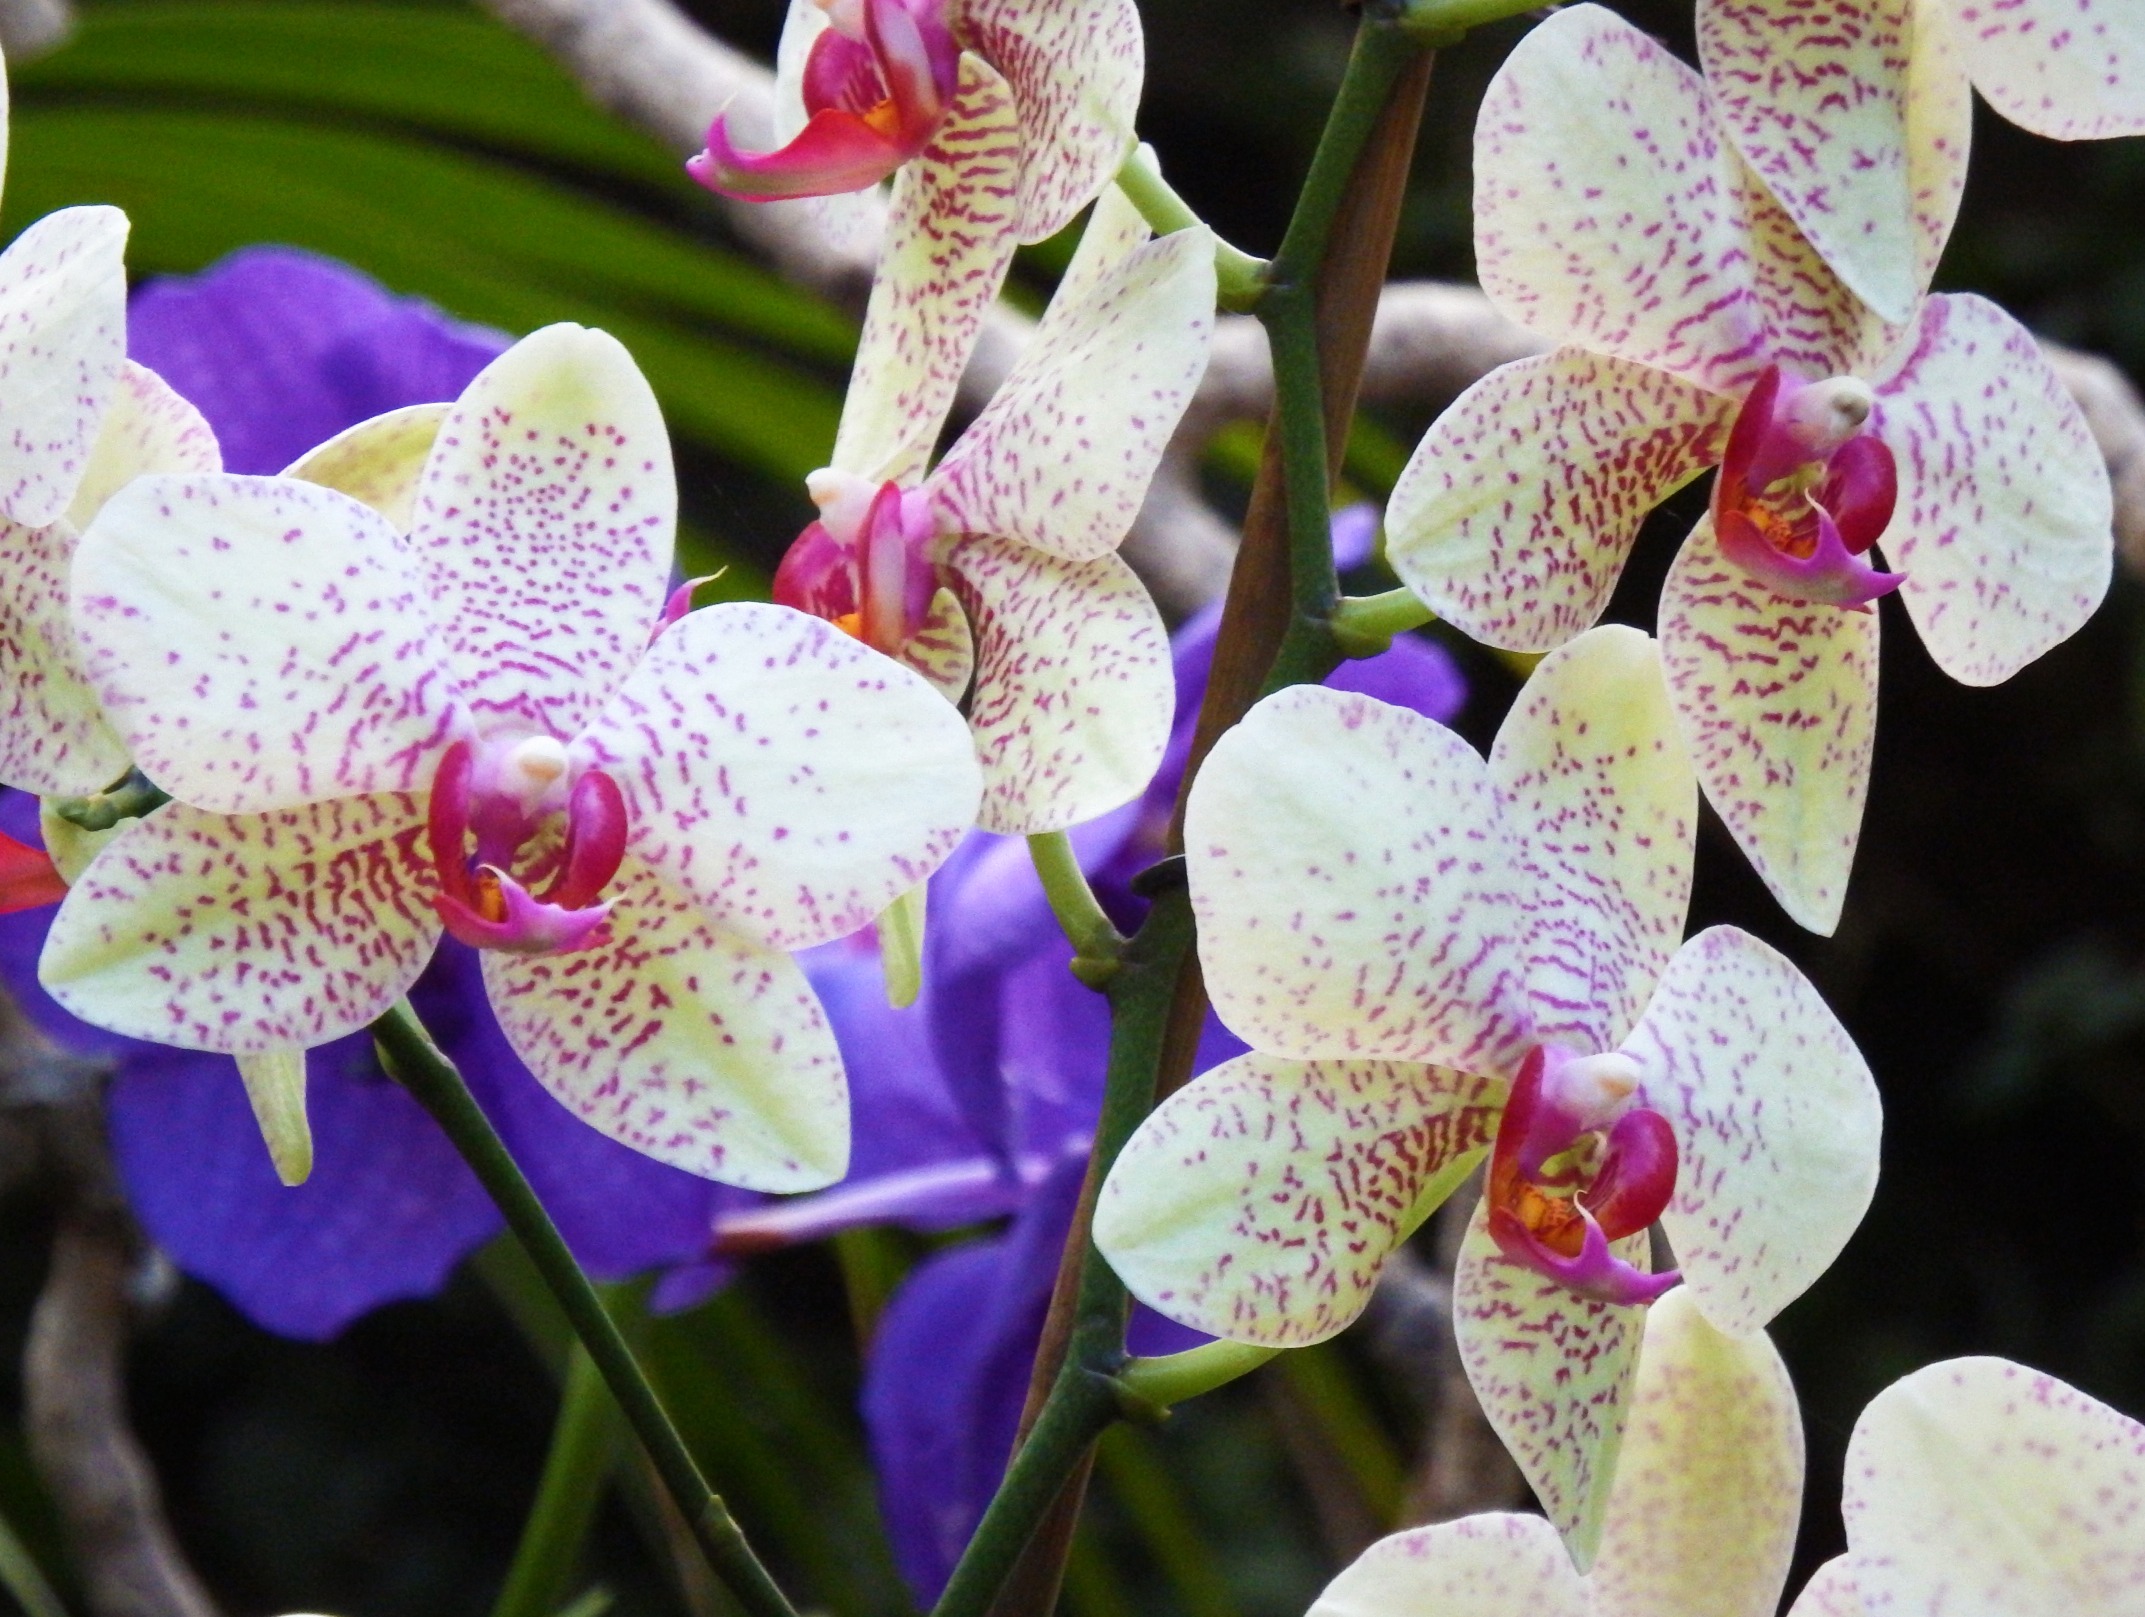
blossom, plant, white, flower, petal, color, botany, colorful, pink, flora, orchid, flowers, beautiful, orchids, macro photography, retired, flowering plant, cattleya, dendrobium, land plant, moth orchid, christmas orchid, cattleya labiata, phalaenopsis equestris, euanthe sanderiana